Answer in natural language. Consider the 3D positions of the objects in the scene and not just the 2D positions in the image. Is the centerpoint of  Television at a higher height than blue modern tv stand? Choose between the following options: yes or no
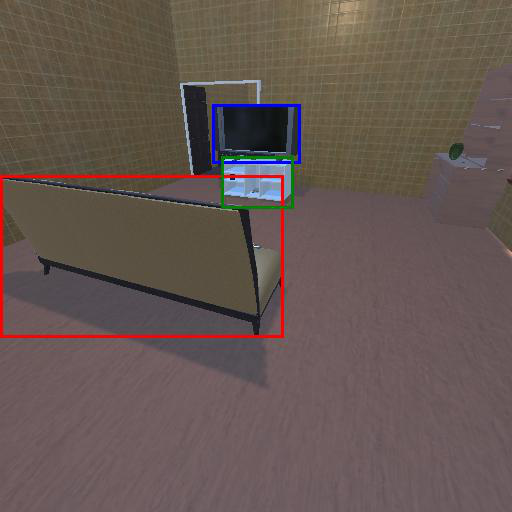
<answer>yes</answer>